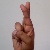
The image shows a hand gesture representing the letter 'R' in Indian Sign Language.